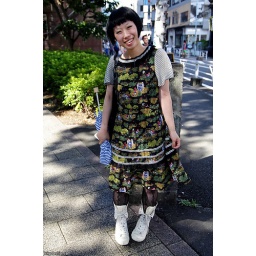
Big smile from a girl posing for a street fashion photo in Shibuya in the summer of 2009.